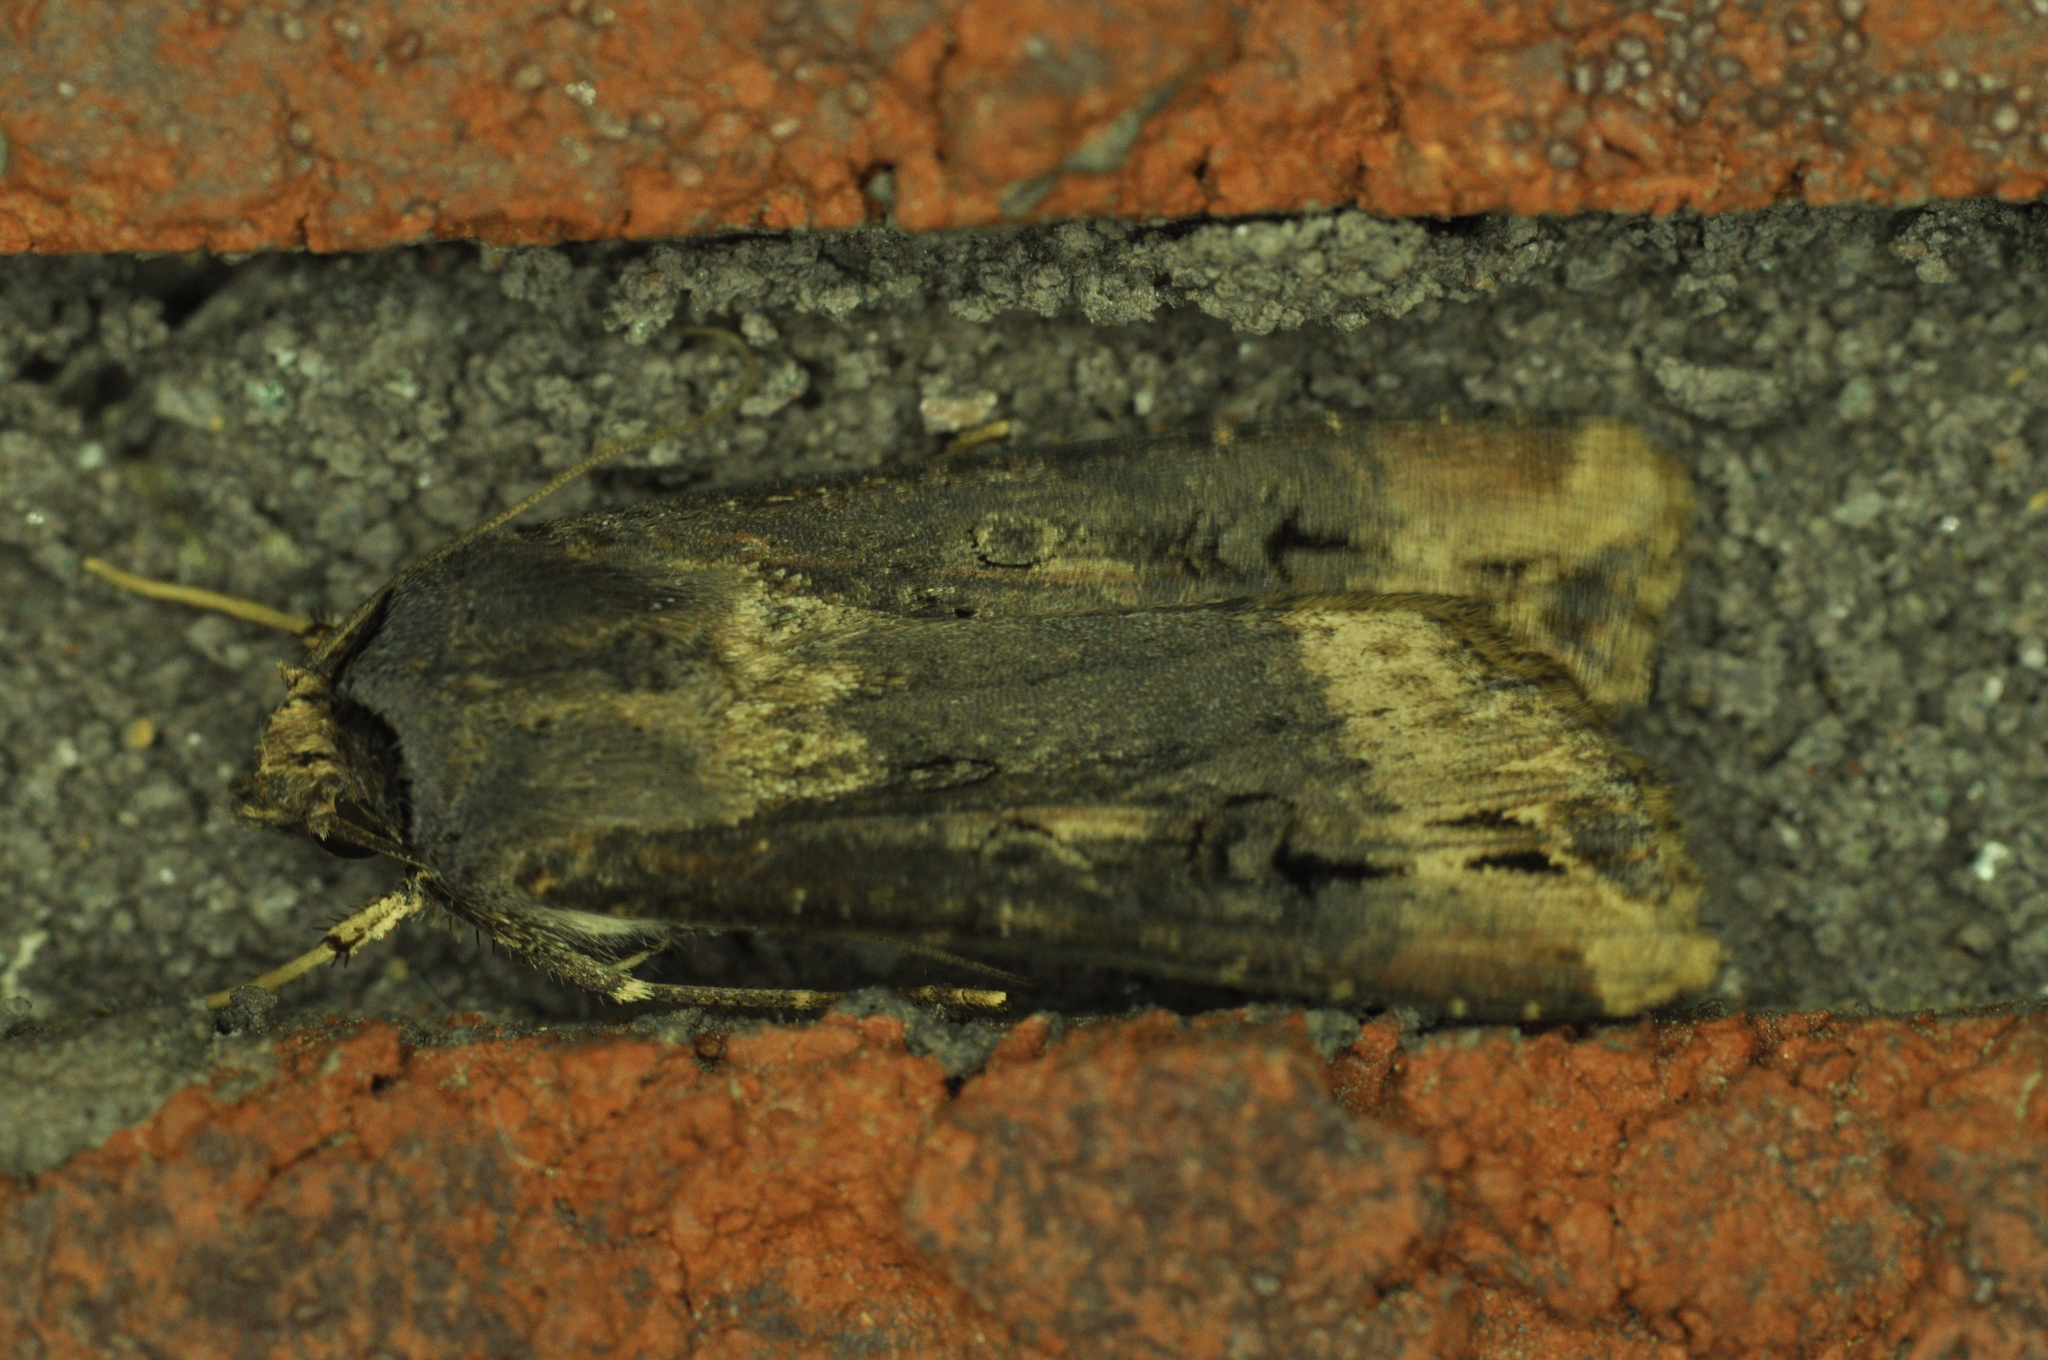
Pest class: cutworms